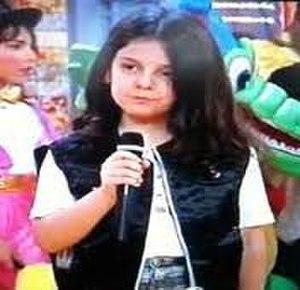
Nuno Roque est un artiste, comédien, chanteur, auteur-compositeur-interprète et réalisateur portugais.